Norham Gardens

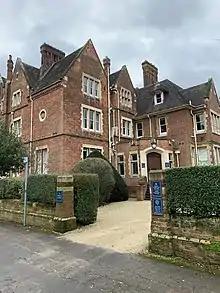
13 Norham Gardens:Sir William Osler's residence in Oxford

Norham Gardens is a residential road in central North Oxford, England. It adjoins the north end of Parks Road near the junction with Banbury Road, directly opposite St Anne's College. From here it skirts the north side of the Oxford University Parks, ending up at Lady Margaret Hall, a college of Oxford University that was formerly for women only, backing onto the River Cherwell. Public access to the Parks is available from the two ends of the road. To the north of the road are Bradmore Road near the western end and Fyfield Road near the eastern end.